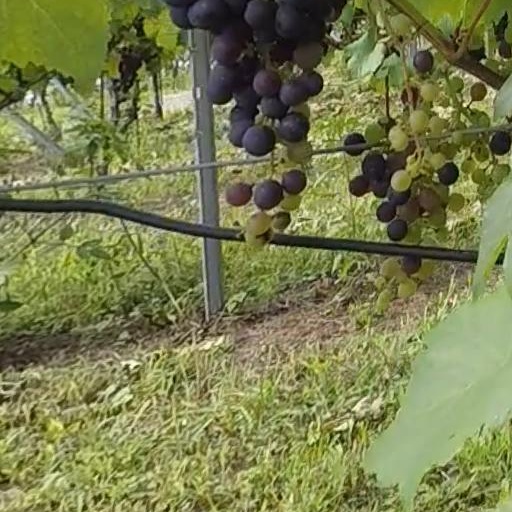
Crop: grape